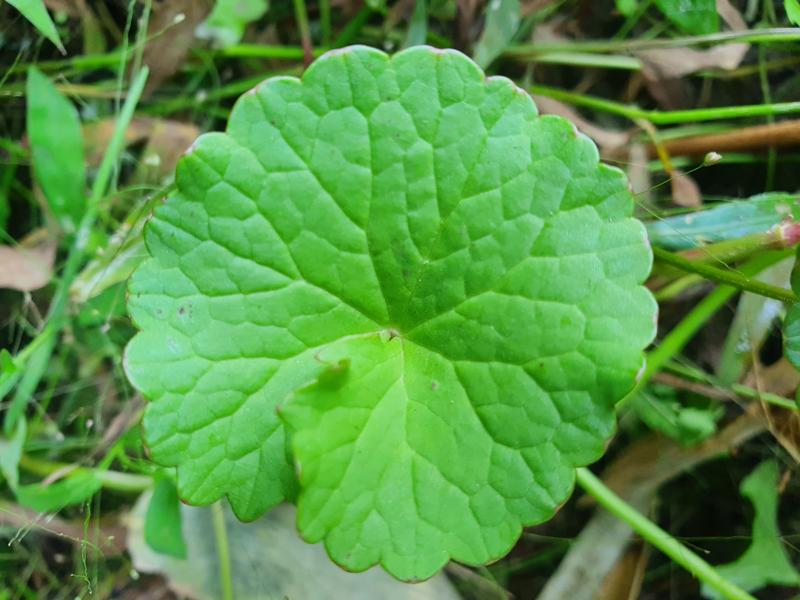
Weed species: Centella asiatica